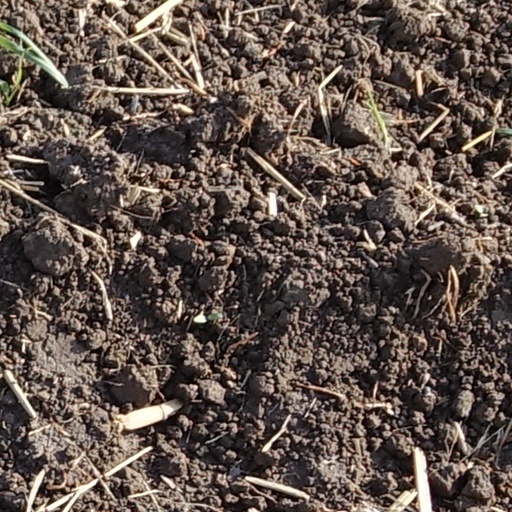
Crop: wheat